Sørlandet Line

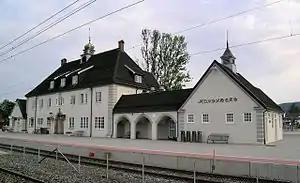
Kongsberg Station

The Sørlandet Line is a railway line between Drammen (though this is connected to Oslo by means of the Drammen Line) via Kristiansand to Stavanger. The line is long between Oslo and Stavanger.